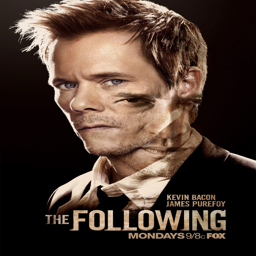
extra large movie poster image for the following